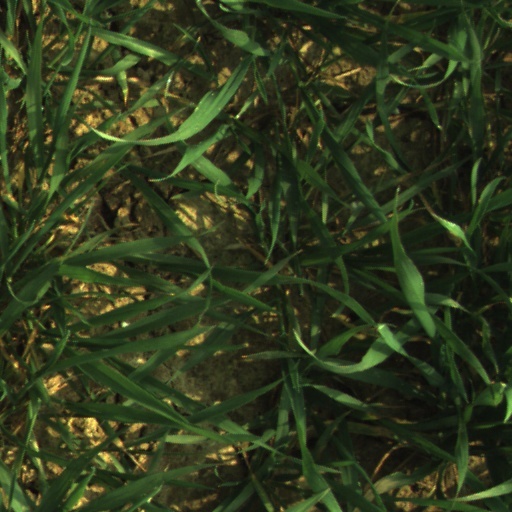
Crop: wheat